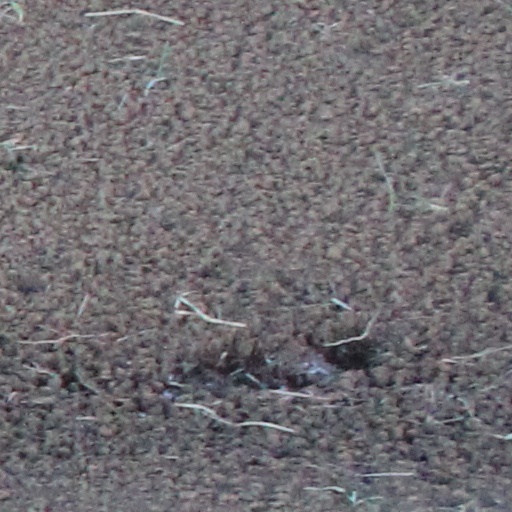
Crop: wheat